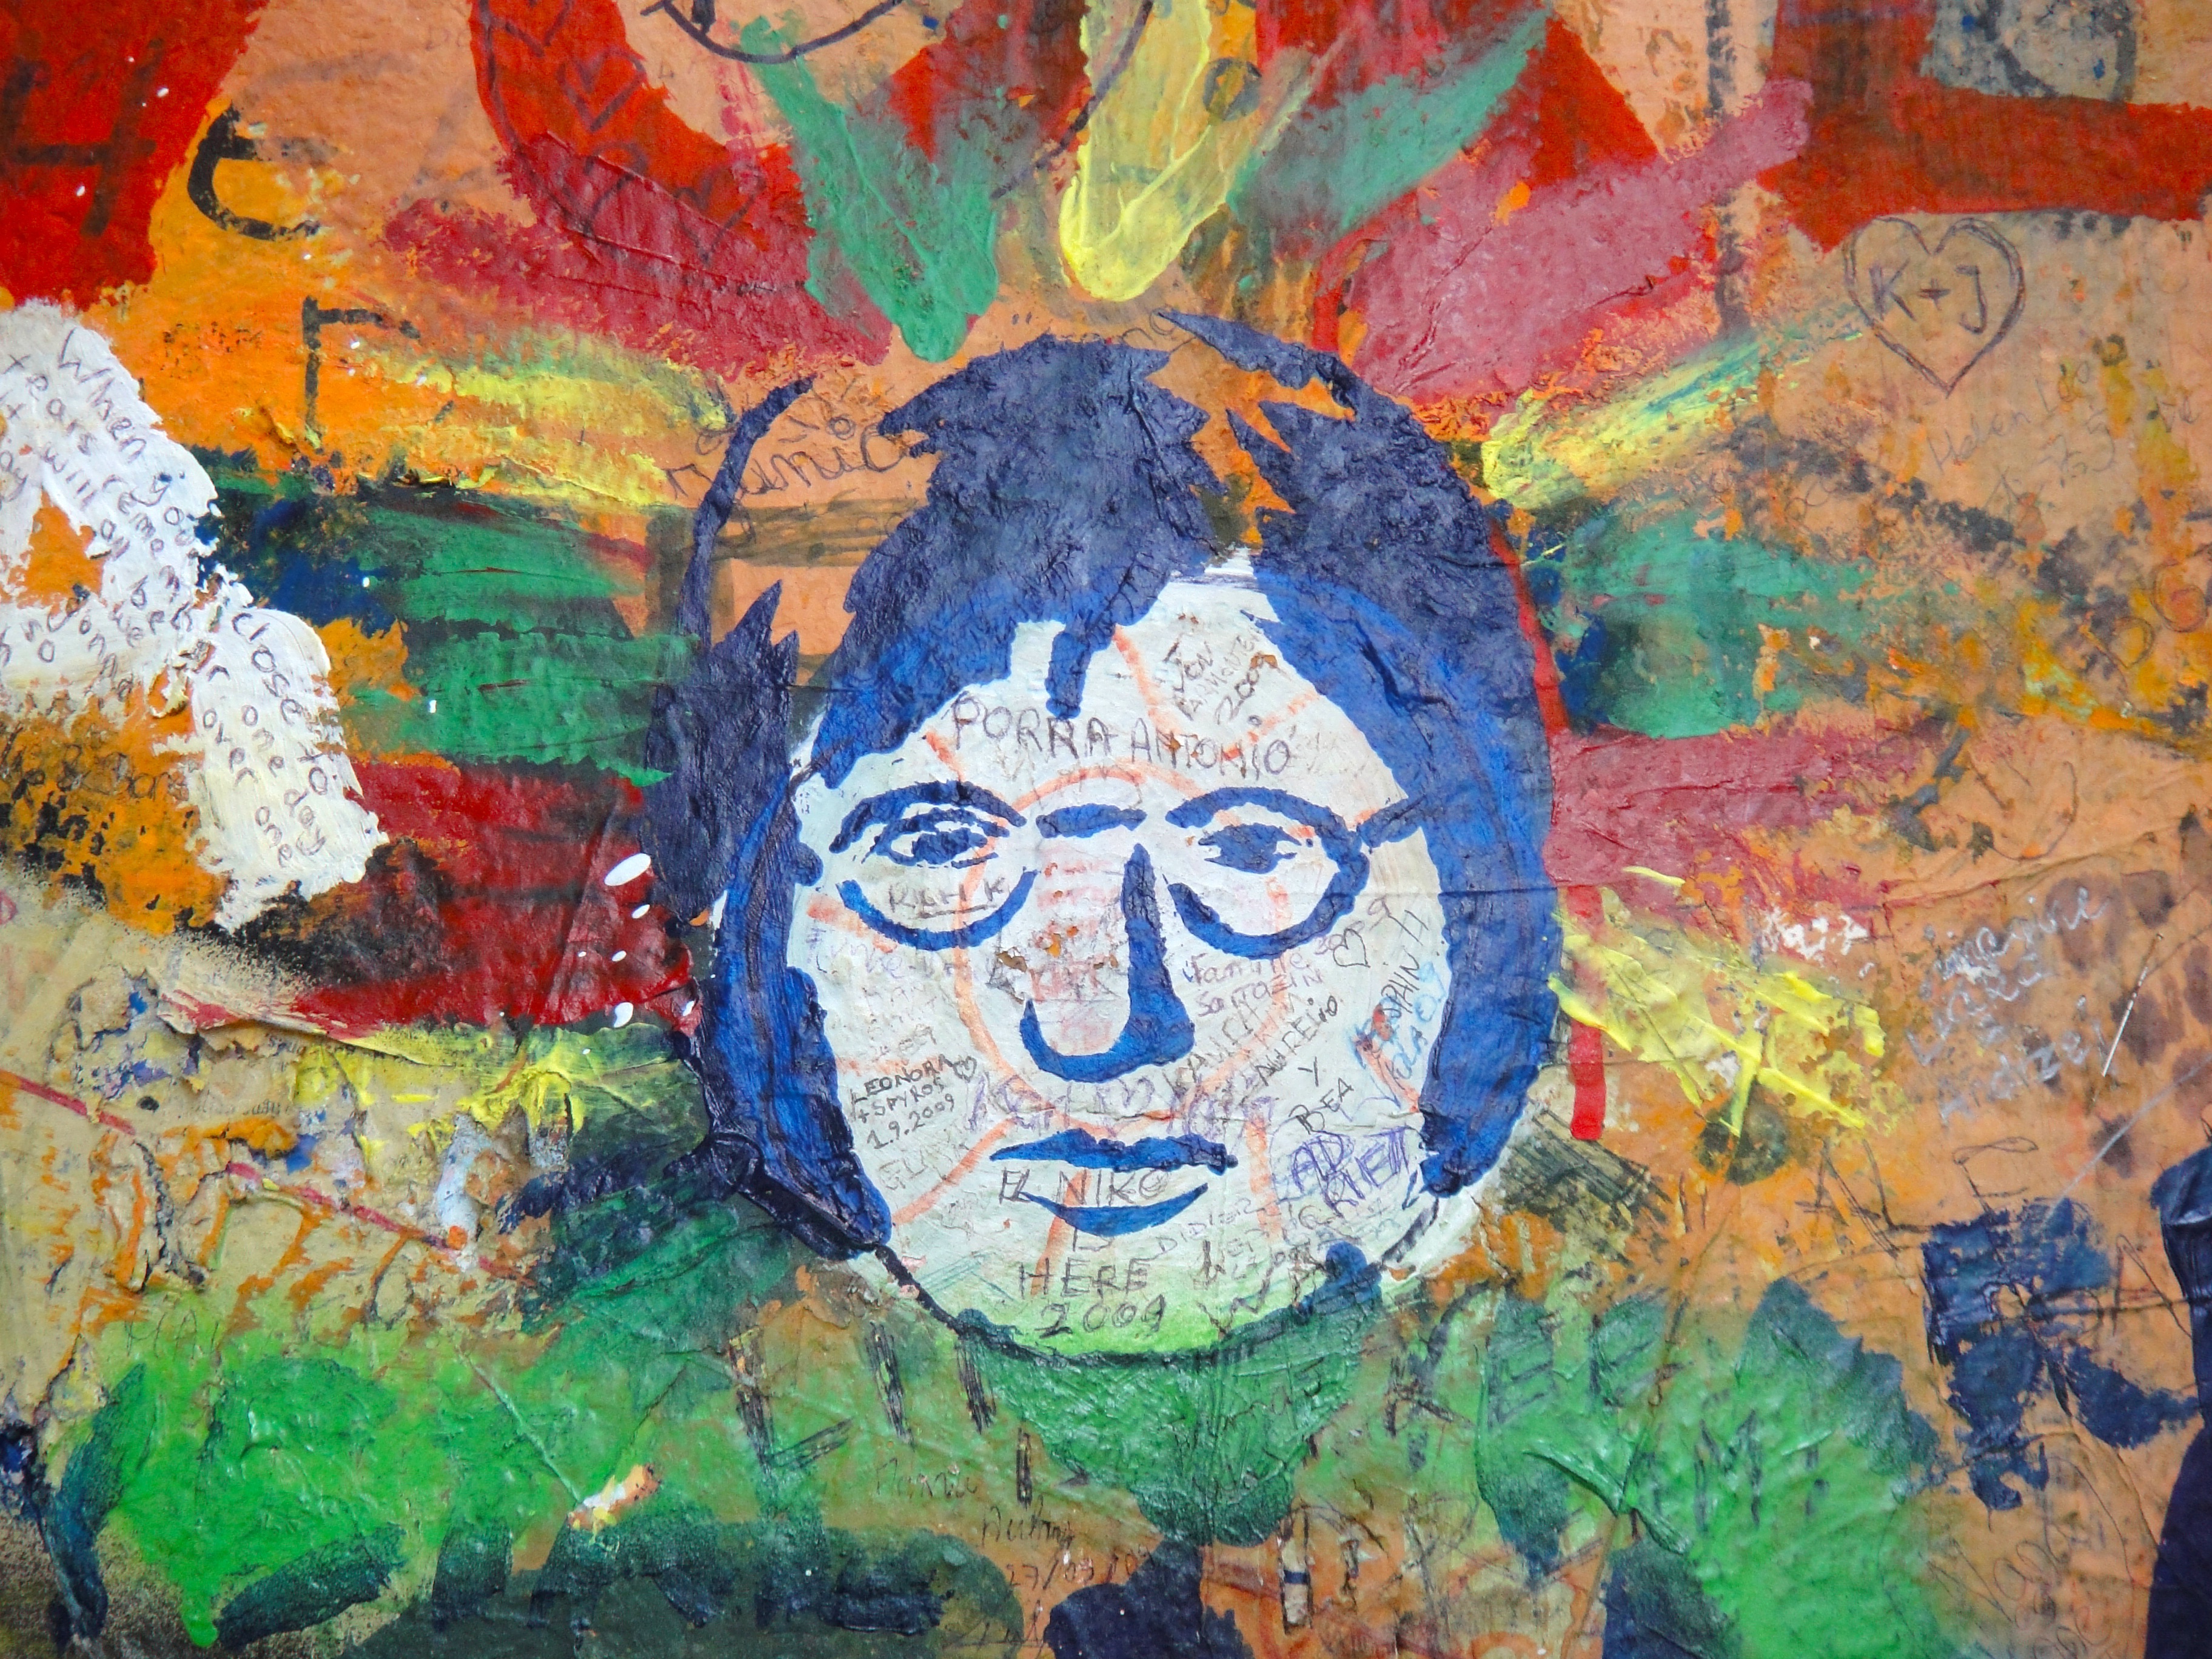
wall, color, prague, colorful, graffiti, painting, street art, art, illustration, mural, wall art, modern art, john lennon, acrylic paint, john lennon wall